Honeywell Gent

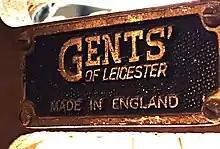
Former Gents' of Leicester logo.

During the early years of the company, John T. Gent and Company manufactured both electric and pneumatic bells and other indicating equipment. By 1888, the company had a sizeable catalogue of electrical and mechanical products as well as products intended for the generation and storage of electricity. Gent also manufactured cables however this would be brought to an end in 1914.